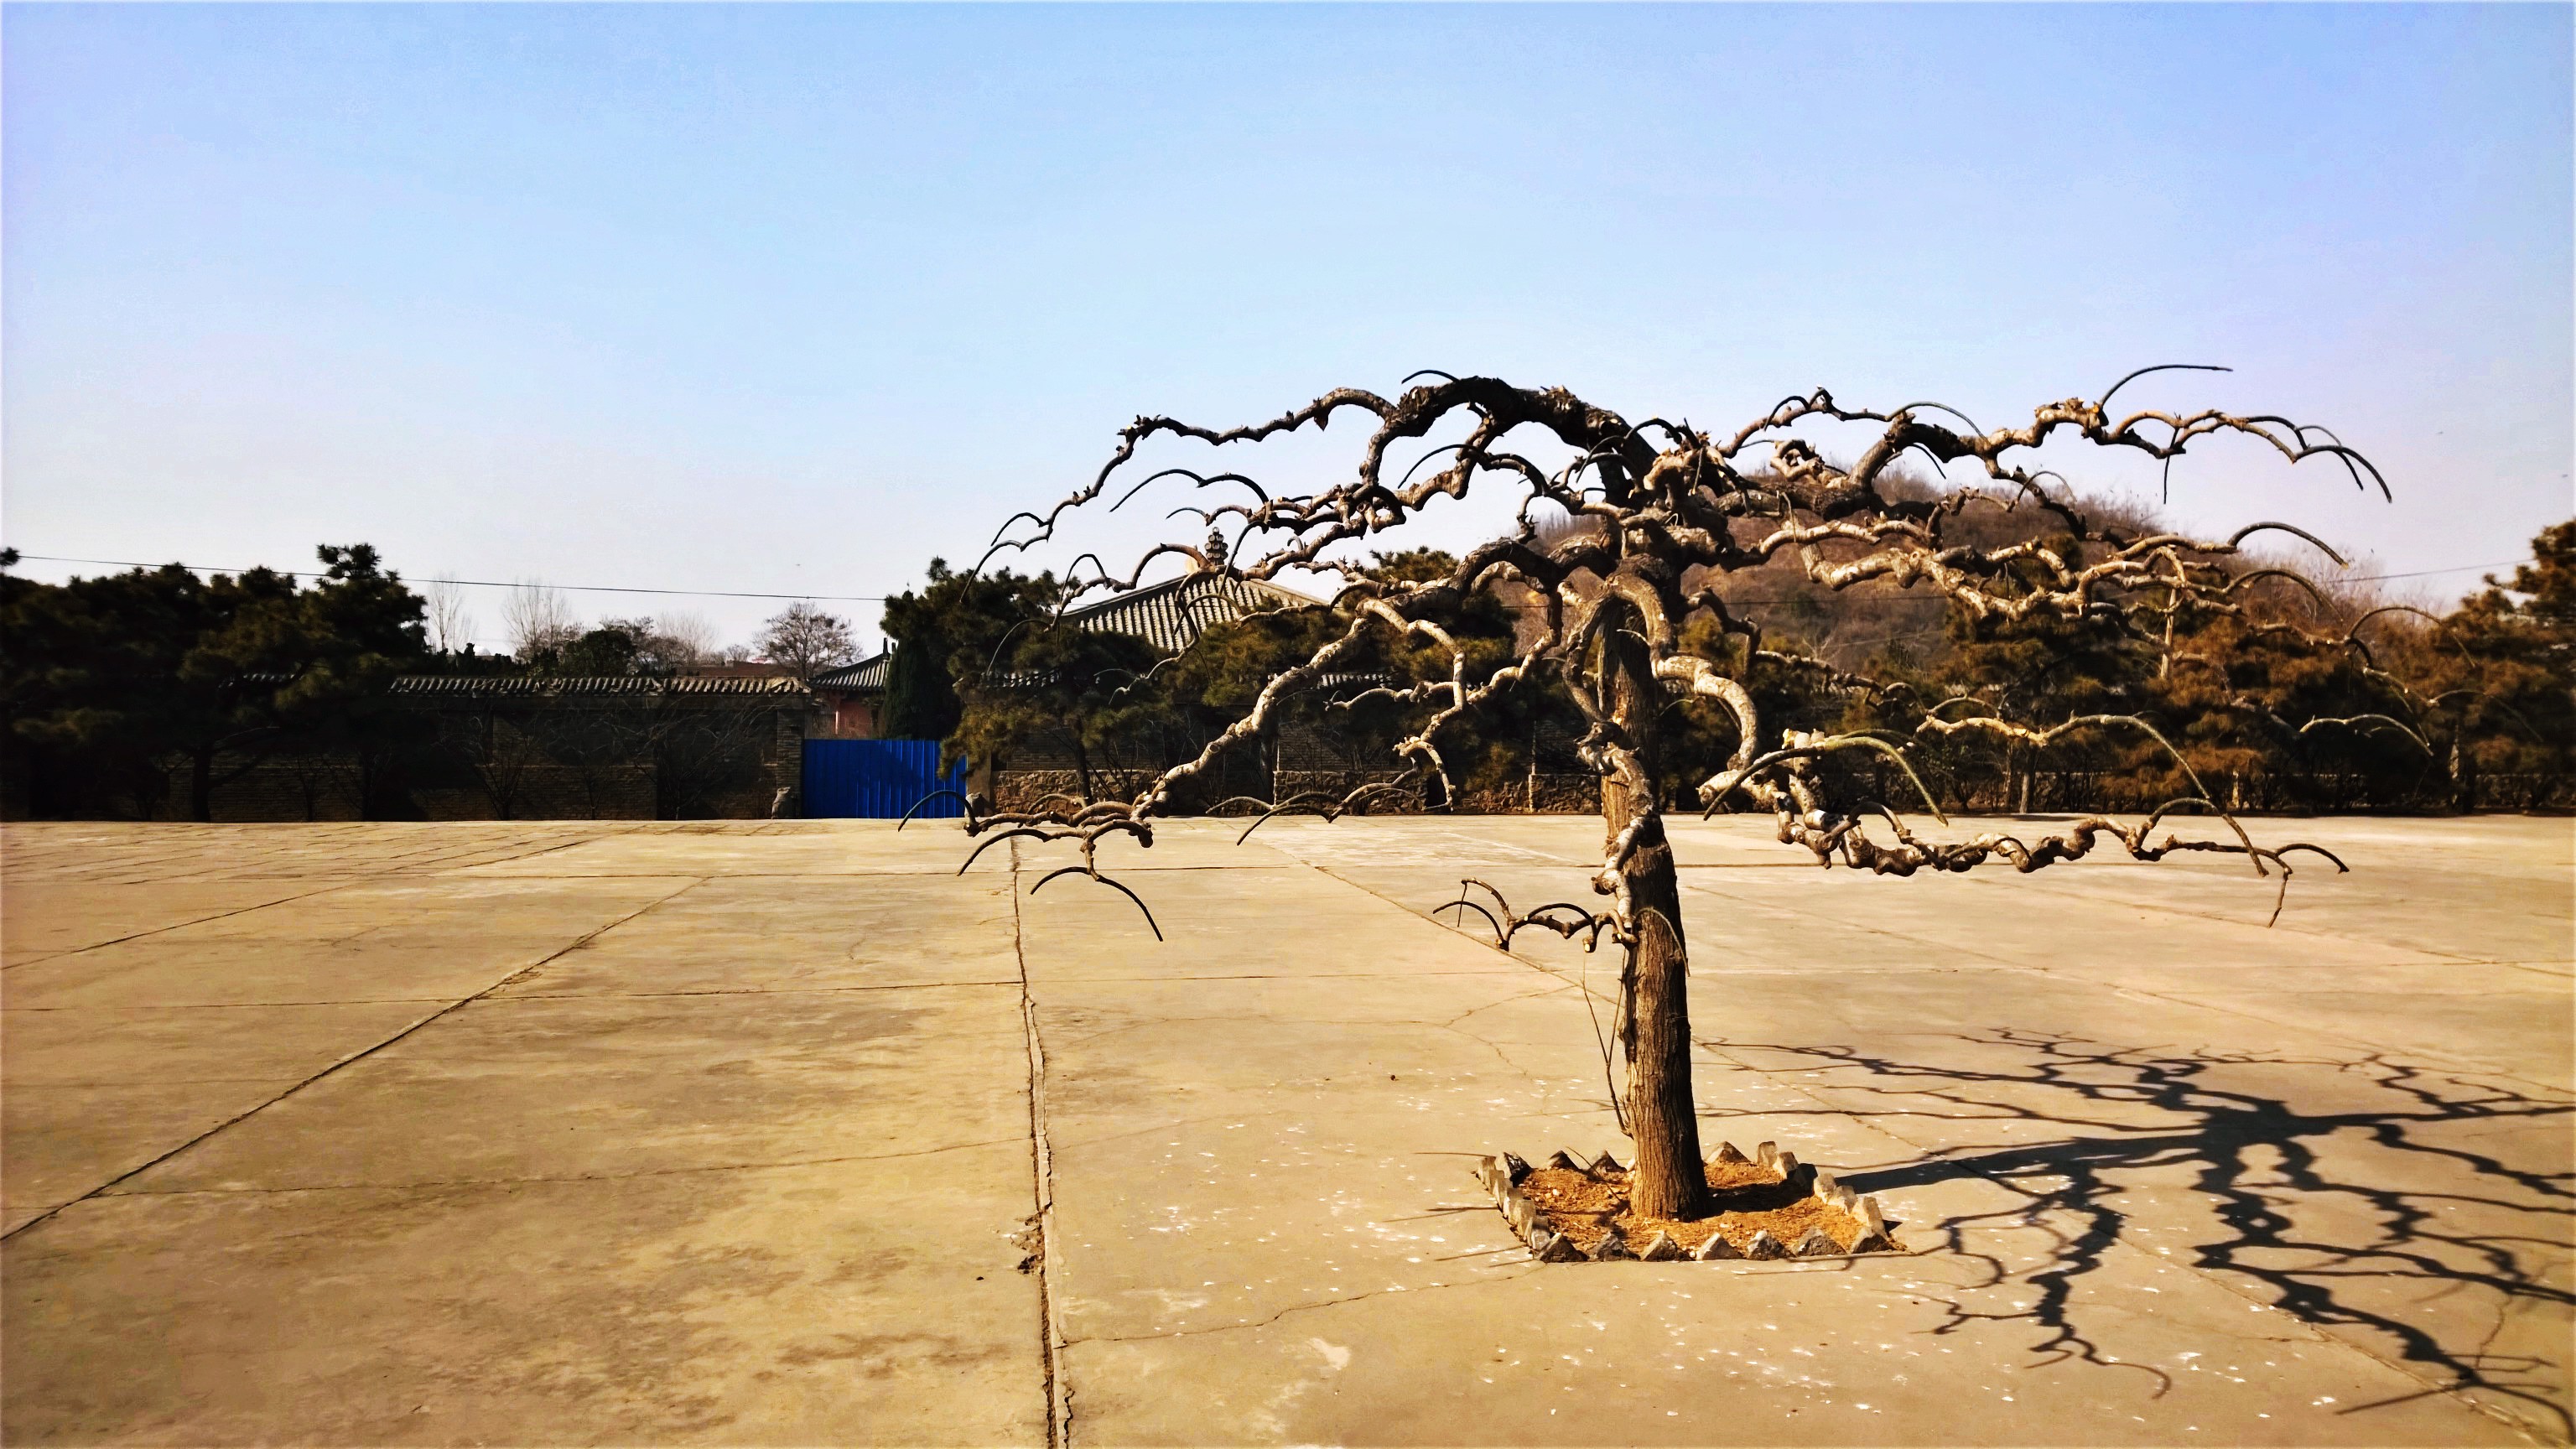
nature, tree, sky, plant, branch, soil, outdoor structure, sand